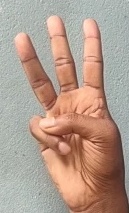
ASL sign: W